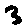
Label: 3